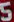
Number: 5